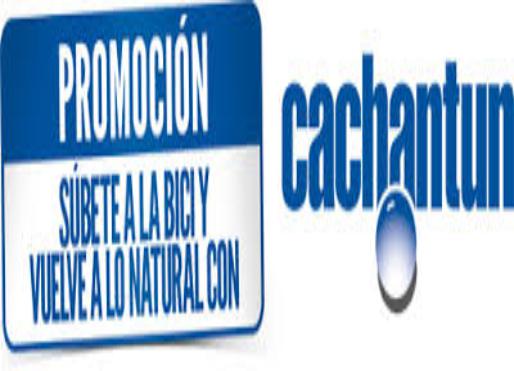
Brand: Cachantun
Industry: Food